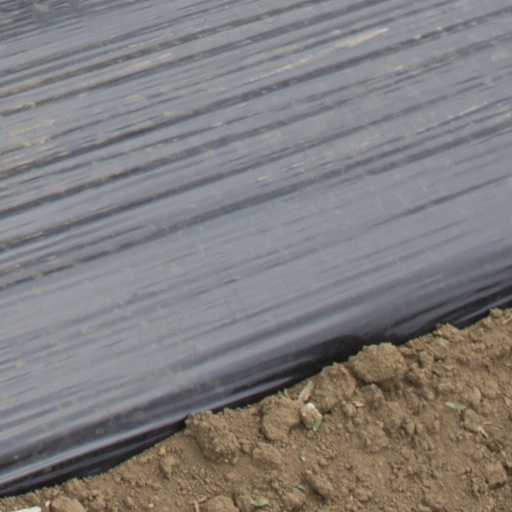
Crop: Jerusalem artichoke